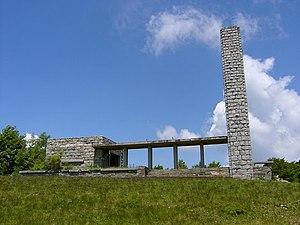
Bajinci est un village de Serbie situé dans la municipalité de Crna Trava, district de Jablanica. Au recensement de 2011, il comptait 11 habitants.